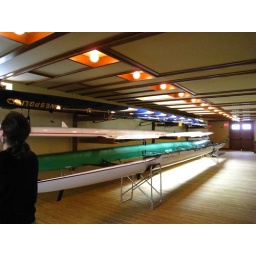
the crew boats in the boat house